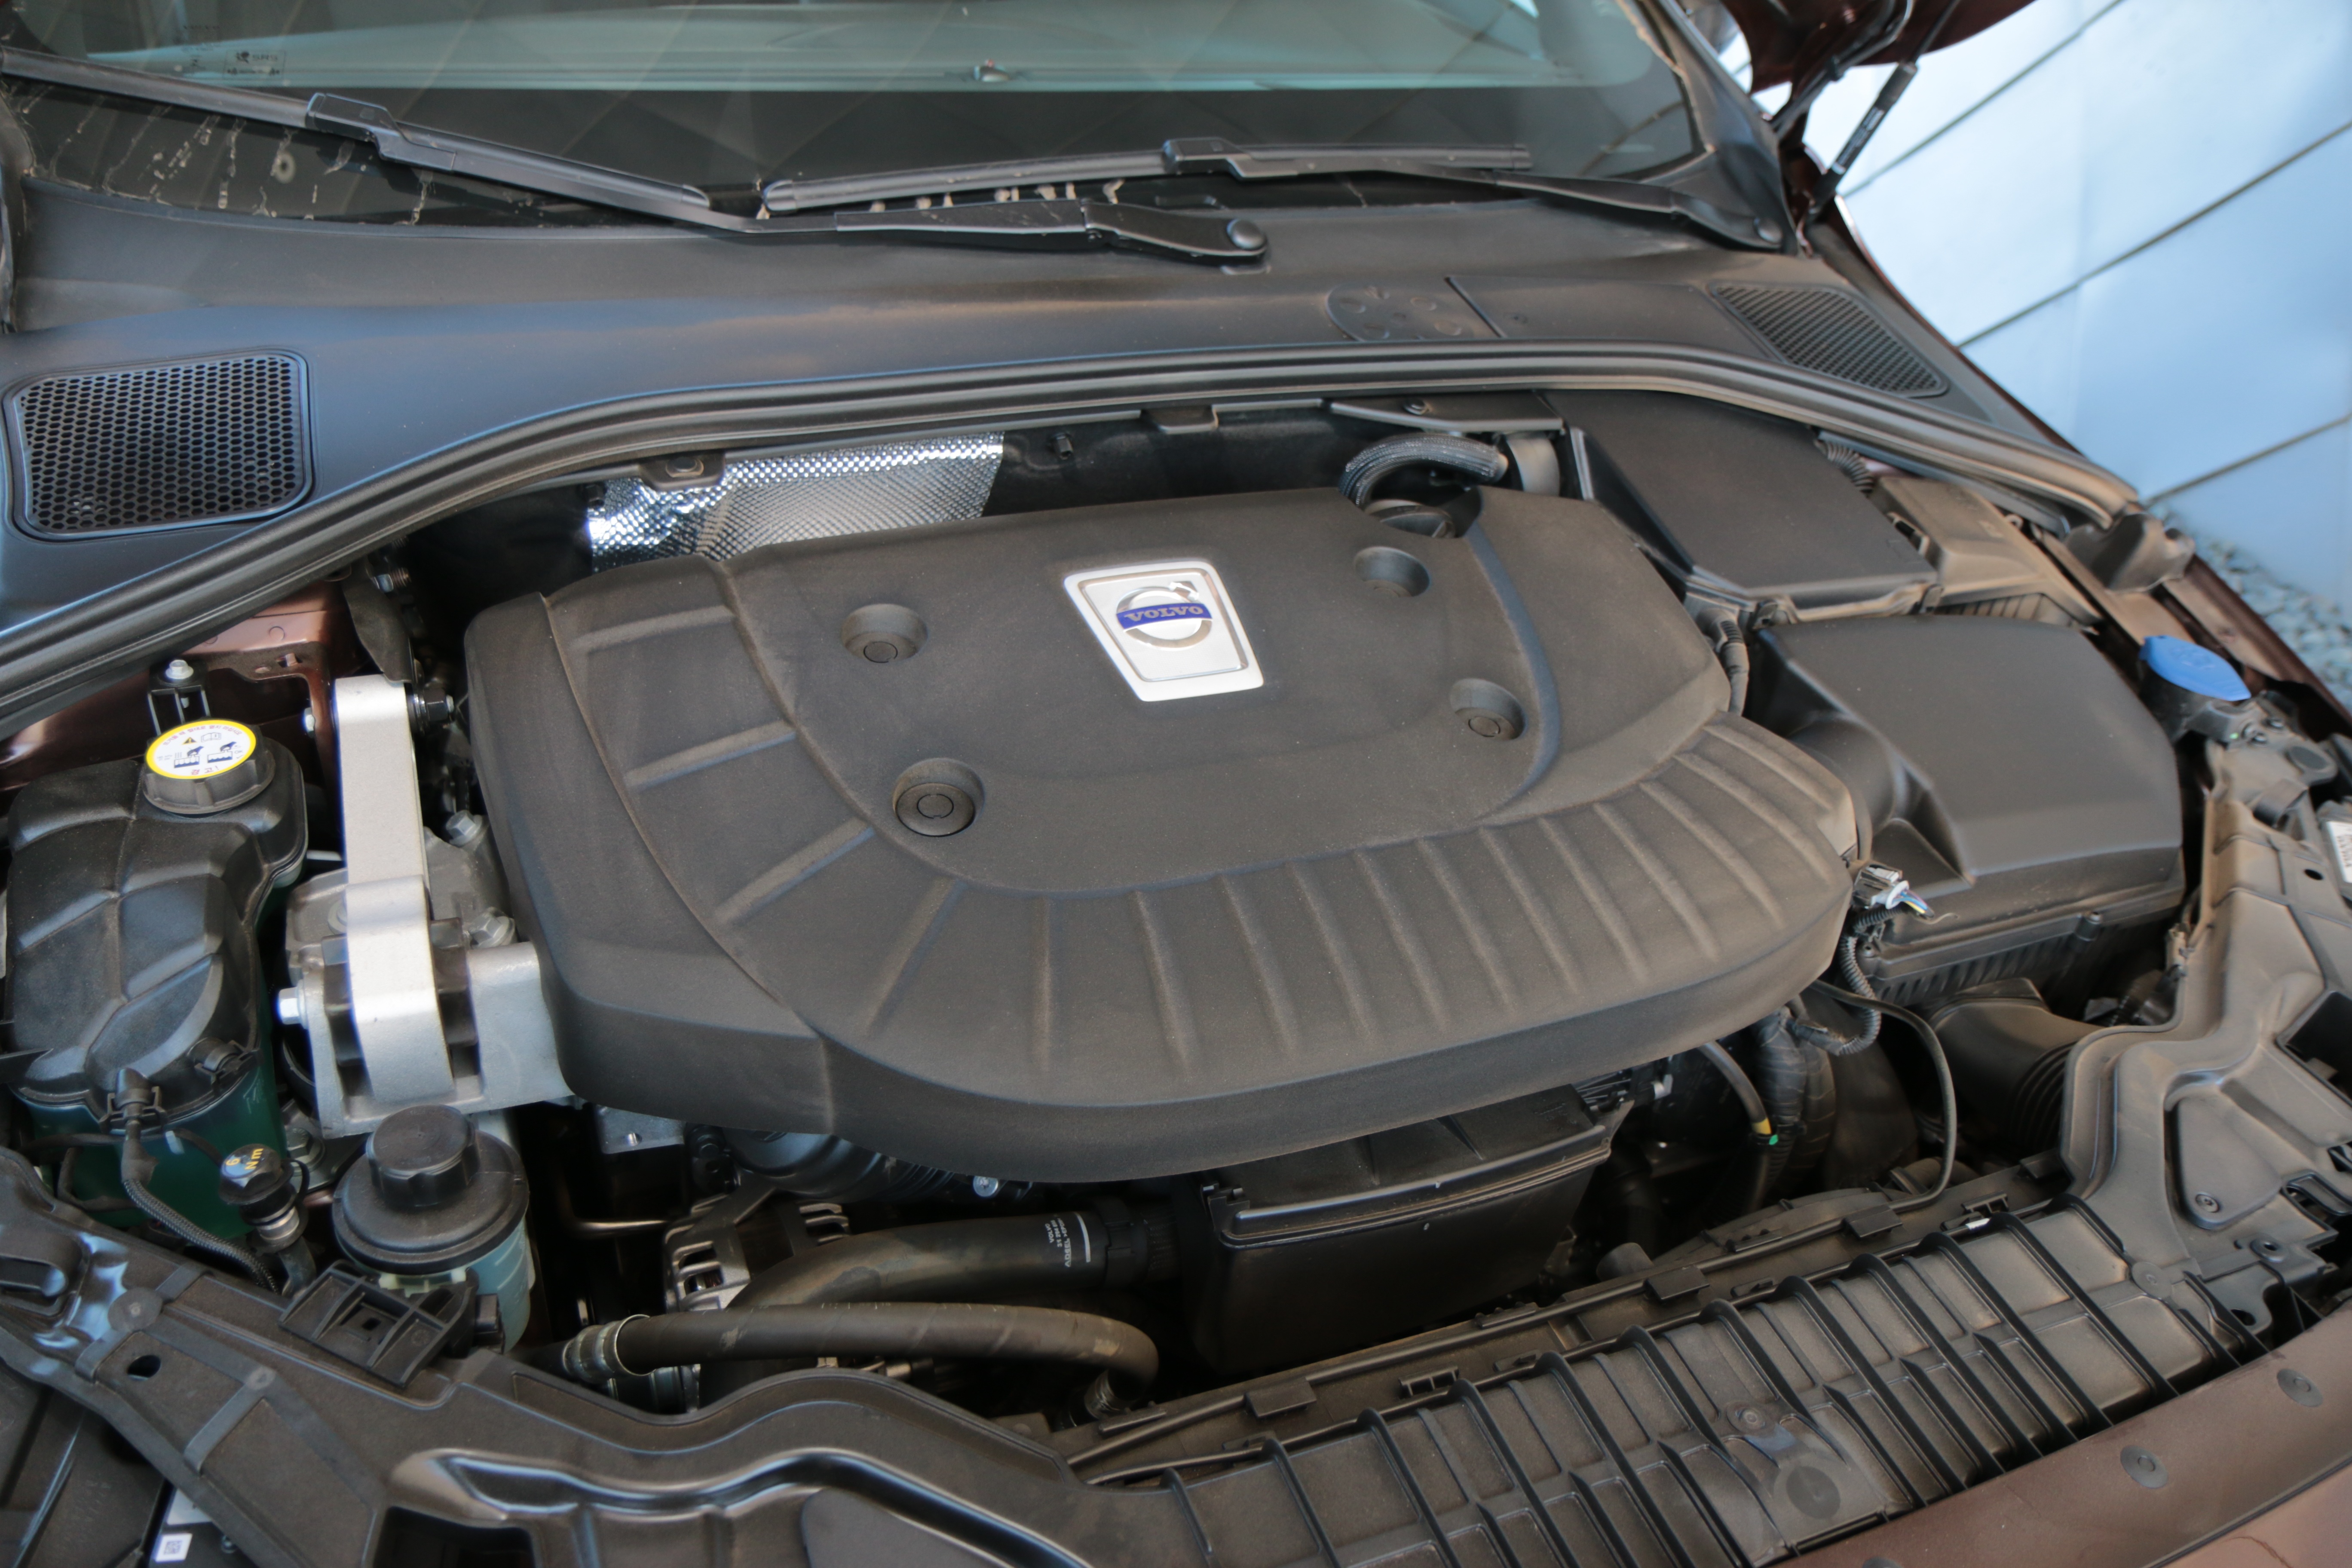
car, vehicle, sedan, diesel, volvo, d4, engine room, sport utility vehicle, land vehicle, automobile make, automotive exterior, compact car, luxury vehicle, family car, executive car, mid size car